Species reintroduction

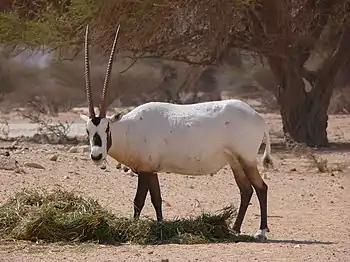
Arabian oryx were reintroduced to Oman and Israel in the 20th century.

Reintroduction biology is a relatively young discipline and continues to be a work in progress. No strict and accepted definition of reintroduction success exists, but it has been proposed that the criteria widely used to assess the conservation status of endangered taxa, such as the IUCN Red List criteria, should be used to assess reintroduction success. Successful reintroduction programs should yield viable and self-sustainable populations in the long-term. The IUCN/SSC Re-introduction Specialist Group & Environment Agency, in their 2011 Global Re-introduction Perspectives, compiled reintroduction case studies from around the world. 184 case studies were reported on a range of species which included invertebrates, fish, amphibians, reptiles, birds, mammals, and plants. Assessments from all of the studies included goals, success indicators, project summary, major difficulties faced, major lessons learned, and success of project with reasons for success or failure. A similar assessment focused solely on plants found high rates of success for rare species reintroductions. An analysis of data from the Center for Plant Conservation International Reintroduction Registry found that, for the 49 cases where data were available, 92% of the reintroduced plant populations survived two years.